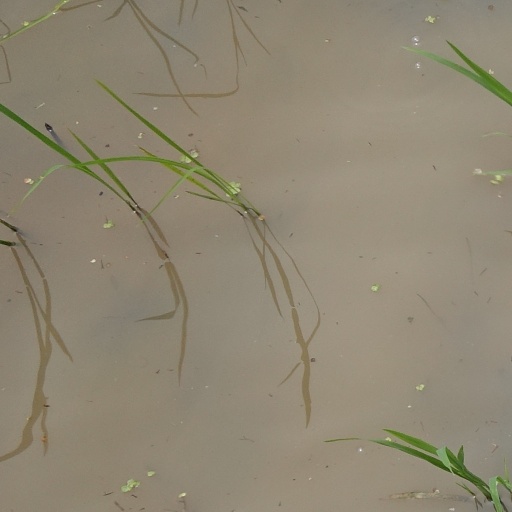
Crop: rice